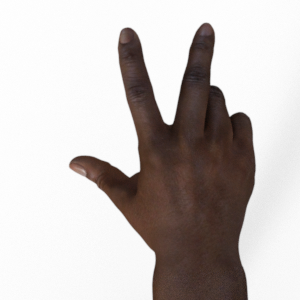
Label: scissors